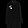
Label: Shirt